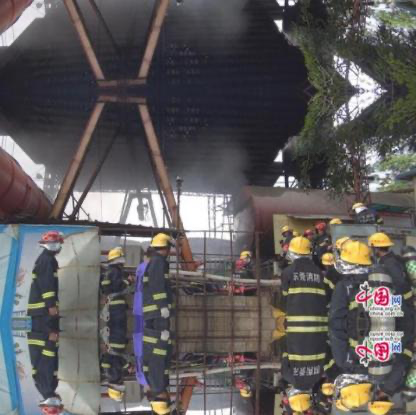
Objects in the image:
label: helmet
label: helmet
label: helmet
label: helmet
label: helmet
label: helmet
label: helmet
label: helmet
label: helmet
label: helmet
label: helmet
label: helmet
label: helmet
label: helmet
label: helmet
label: helmet